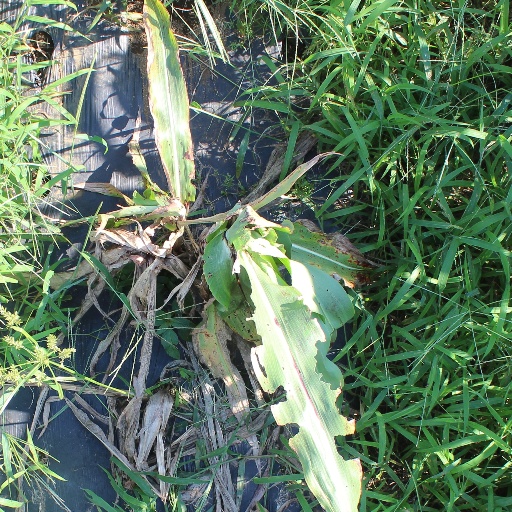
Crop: sorghum